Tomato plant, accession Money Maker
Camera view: vertical (180 deg); turntable rotation: 60 degrees
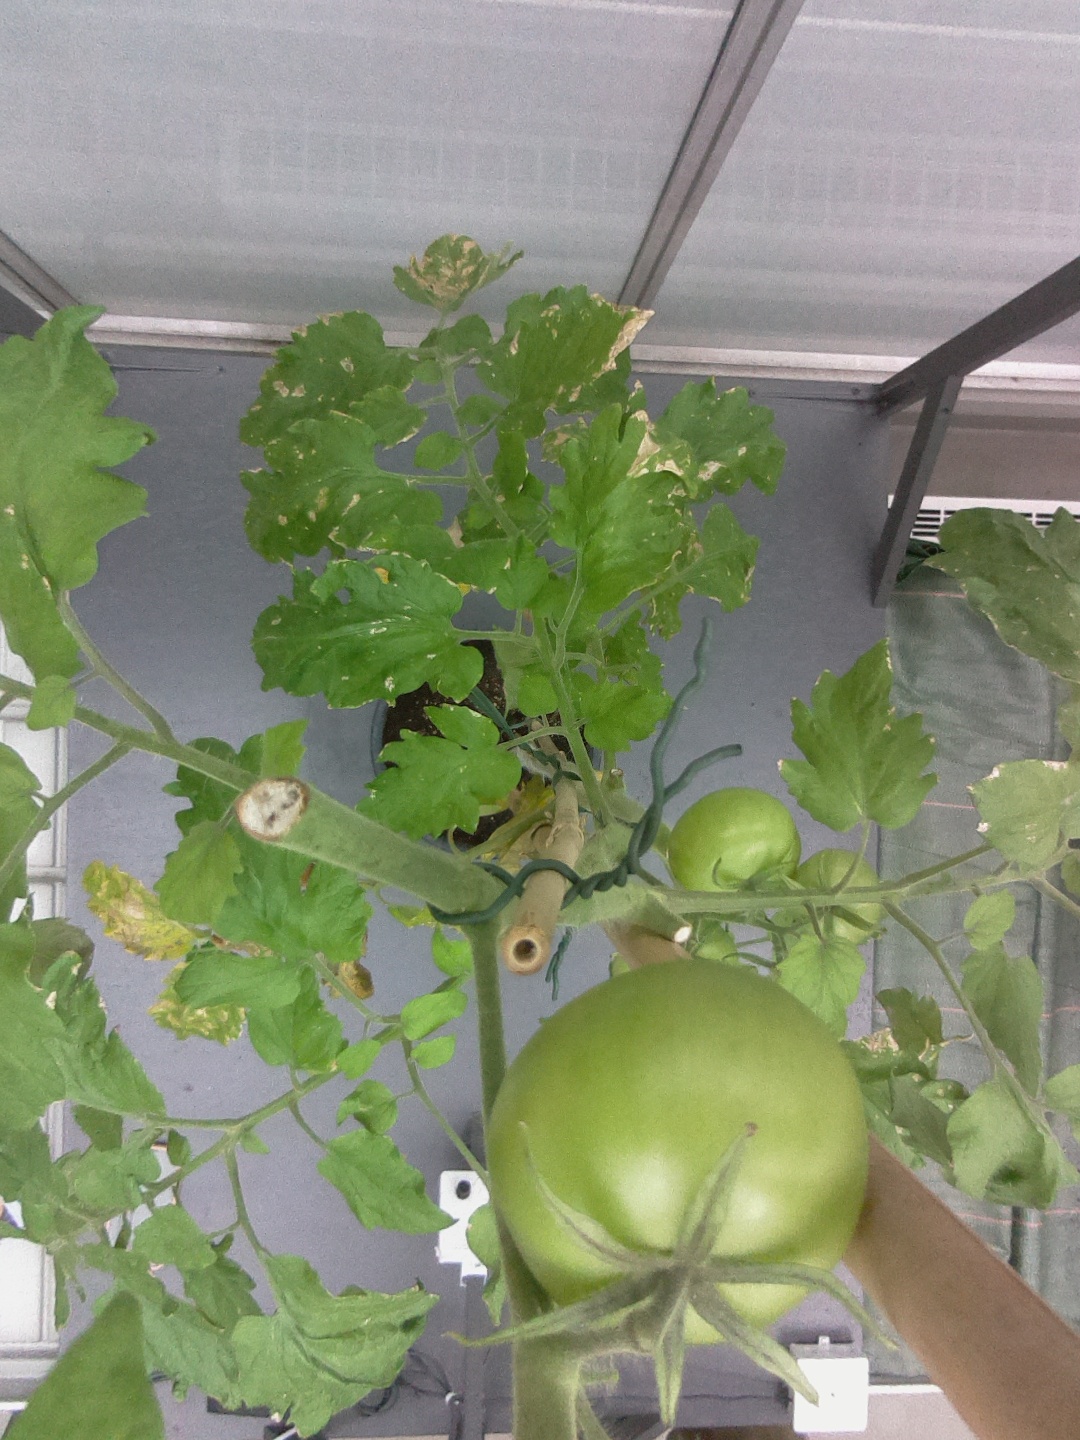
BBCH growth stage 76: 60%-70% of final fruit size